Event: Nepal Earthquake
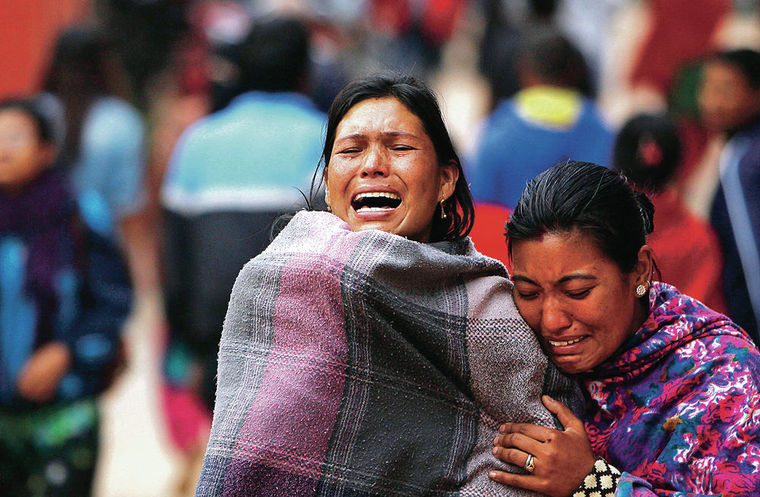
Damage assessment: no_damage